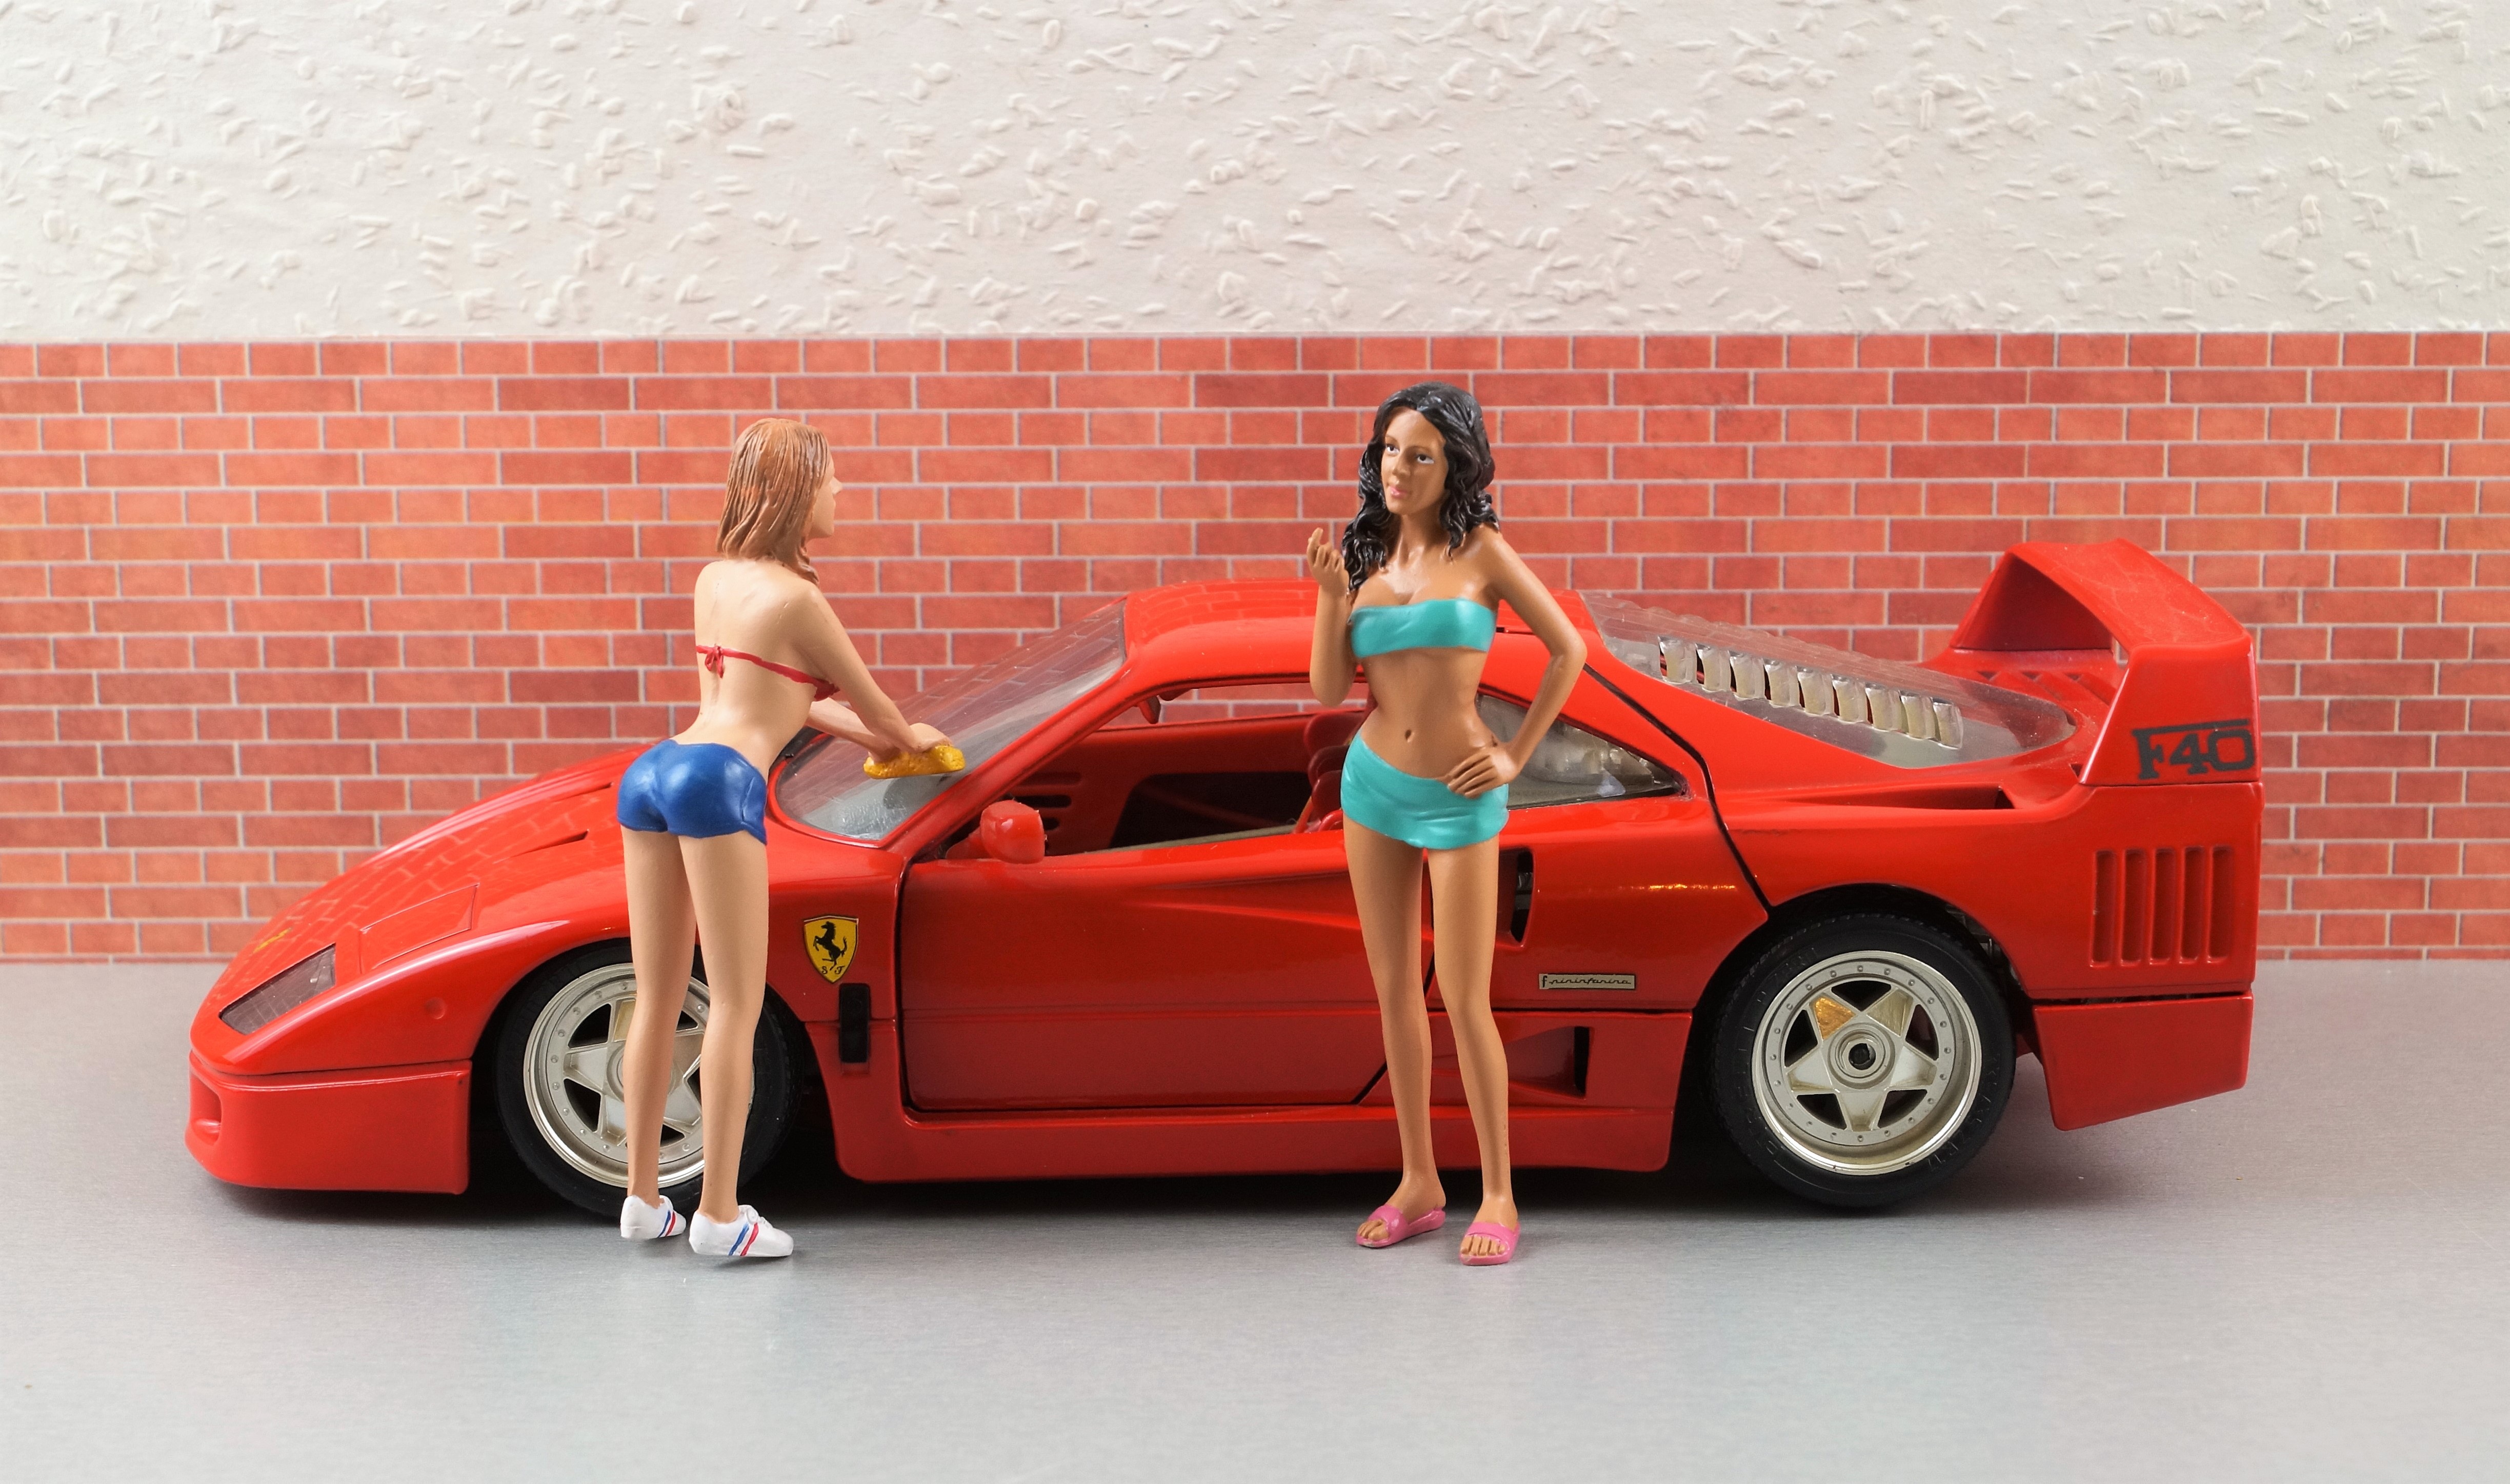
car, old, model, vehicle, auto, bikini, sports car, hood, race car, supercar, motor, toys, oldtimer, sexy, classic, diorama, ferrari, motorsport, carwash, f40, car wash, model car, land vehicle, automobile make, automotive design, luxury vehicle, ferrari spa, ferrari f40, ferrari testarossa, automotive doll